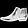
Label: Ankle boot